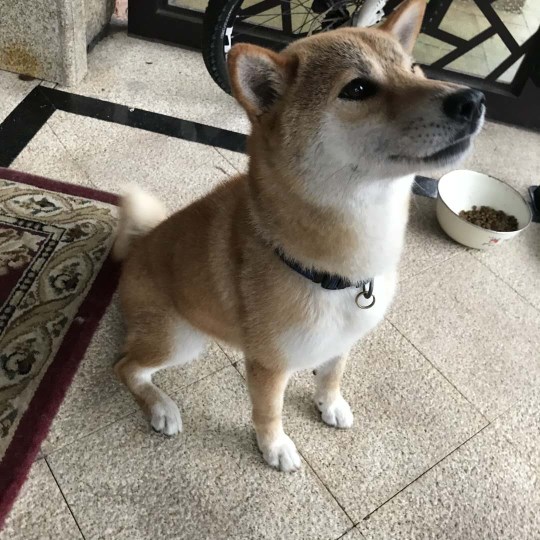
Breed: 1043-n000001-Shiba_Dog